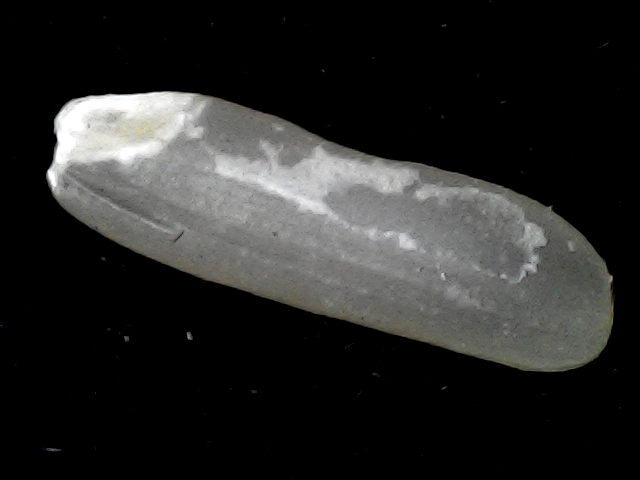
Rice variety: BD87